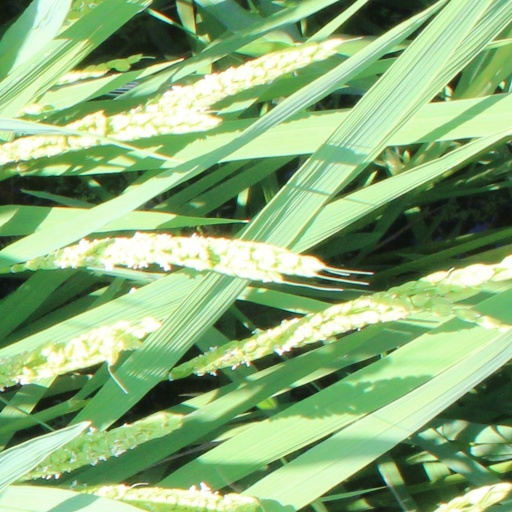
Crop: rice